Richard Hurleston

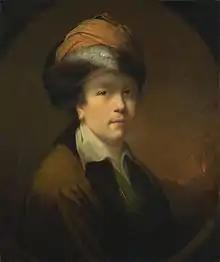
Richard Hurleston's Joseph Wright of Derby

Hurleston was trained at the Royal Academy starting in 1769 as a result of a "premium" given by the Society of the Arts. Hurlestone became a pupil of Joseph Wright of Derby and he set sail in 1773 with Wright, a pregnant Ann Wright and a fellow artist, John Downman, for Italy. Their ship took shelter for three weeks in Nice before they completed their outward voyage in Livorno in Italy in February 1774. They journeyed on to Rome and Hurlestone was there in 1775 and 1776. In 1776 he also recreated some of the masterpieces in the Uffuzi Gallery in Florence.